Ayam goreng

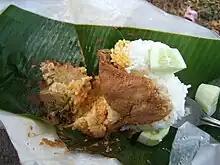
"Nasi bungkus Padang" with Padang style "ayam goreng".

In Indonesia and Malaysia various style of foreign fried chicken is often also called as "ayam goreng". Common Southern United States fried chicken is often called "ayam goreng tepung" or flour-battered or breaded fried chicken. Common McDonald's fried chicken is marketed as "Ayam Goreng McD" in Malaysia.